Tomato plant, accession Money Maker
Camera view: bottom (45 deg); turntable rotation: 30 degrees
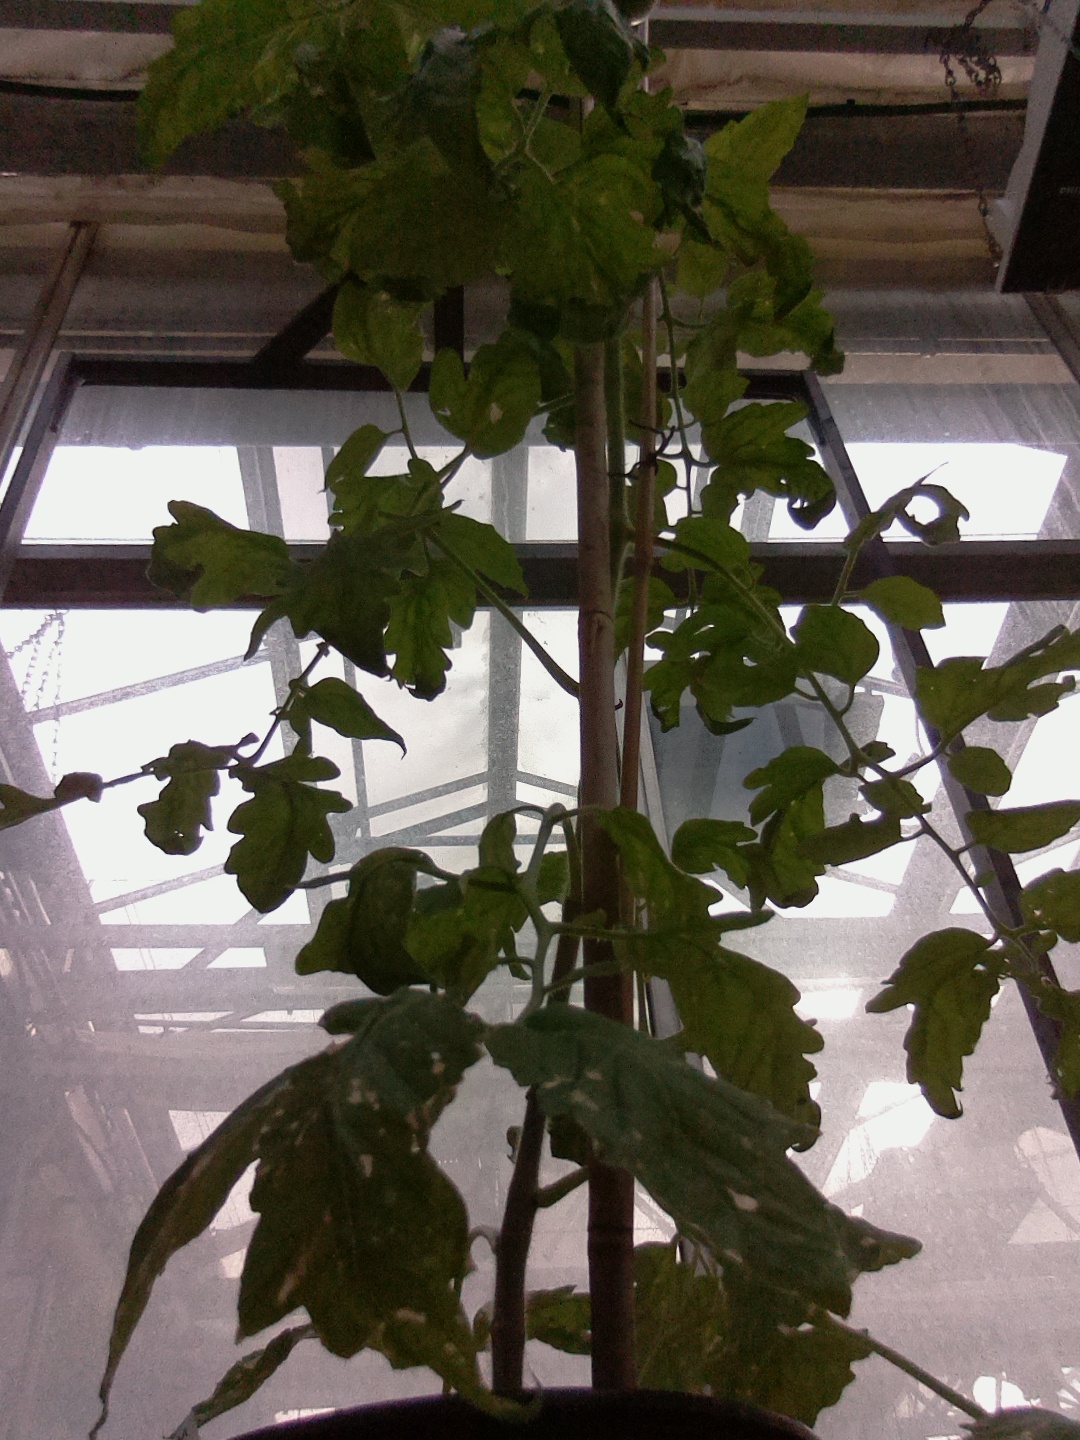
BBCH growth stage 73: 30%-40% of final fruit size